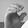
ASL letter: C